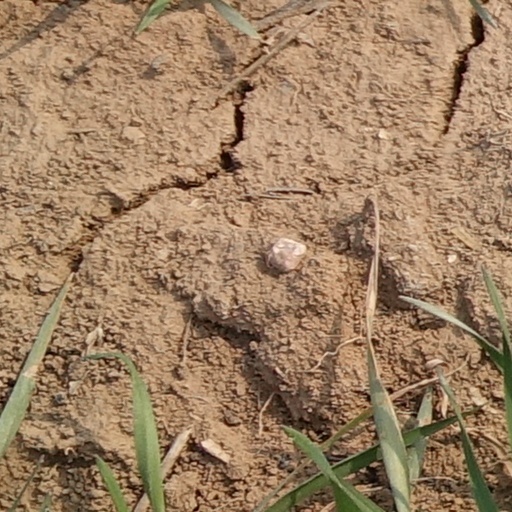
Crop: wheat